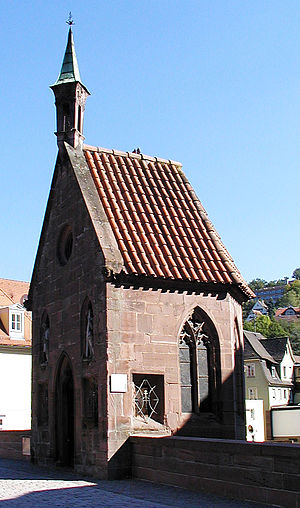
Calw / Historie
Calw er administrationsby i i landkreis Calw, i den tyske delstat Baden-Württemberg. Den ligger omkring 18 kilometer syd for Pforzheim og 33 kilometer vest for Stuttgart.